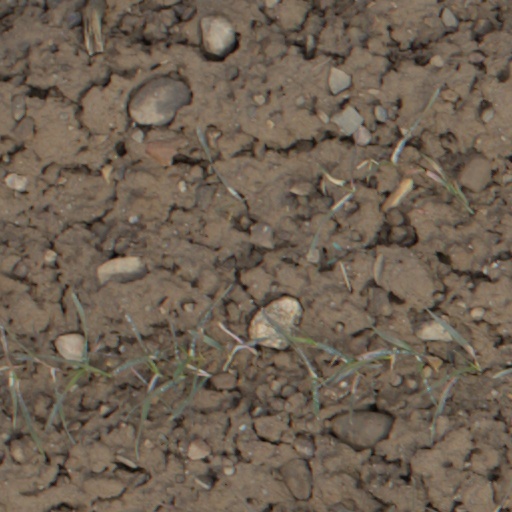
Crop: wheat